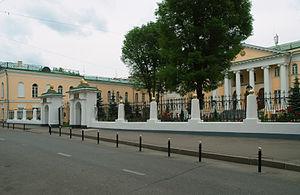
L'institut d'études orientales de Moscou est un établissement d'enseignement supérieur situé à Moscou qui exista de 1920 à 1954. Le 27 octobre 1921, tous les établissements ou départements d'enseignement d'études orientales furent réunis dans cet institut, dont l'institut Lazarev des langues orientales dont il occupe les locaux.
L'Institut Lazarev des langues orientales était un établissement d'enseignement spécialisé dans les langues caucasiennes et la culture du Caucase, et notamment de l'Arménie, et un centre culturel de la diaspora arménienne en Russie. Créé en 1815 à Moscou par la famille Lazarev, l'Institut forma de nombreux spécialistes de la Transcaucasie jusqu'à sa fermeture dans les années 1930. Il fut intégré de 1921 à 1954 dans l'institut d'études orientales de Moscou.
Ceci est une liste des représentations diplomatiques en Russie. En tant que plus grand pays du monde, membre permanent du Conseil de sécurité des Nations Unies, puissance régionale en Europe et en Asie et principal État successeur de l'Union soviétique, la Fédération de Russie accueille une importante communauté diplomatique dans sa capitale, Moscou. Moscou abrite 148 ambassades, de nombreux pays ont également des consulats généraux et des consulats dans tout le pays.